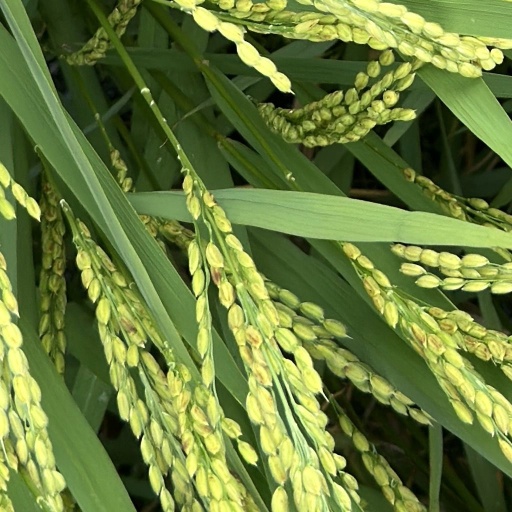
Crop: rice